Smalltooth sand tiger

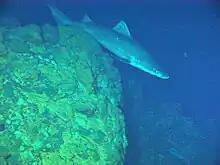
A smalltooth sand tiger at a hydrothermal vent on the Kasuga-2 submarine volcano: Smaller individuals such as this tend to remain in deeper water.

Compared to the grey nurse shark, the dentition of the smalltooth sand tiger is less robust and lacks specialized cutting and crushing teeth, suggesting that it tends to tackle smaller prey. The diet of the smalltooth sand tiger consists of bottom-dwelling bony fishes such as rockfish ("Sebastes" spp.), invertebrates such as squid, shrimp, and possibly marine isopods, and cartilaginous fishes including rays and chimaeras. The largest known prey item taken by this species was a 1.3-m-long (4.3 ft) kitefin shark ("Dalatias licha"), found inside the stomach of a 2.9-m-long (9.5 ft) male from New Caledonia.